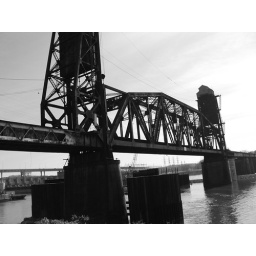
This was a bridge I was in Tennessee, as soon as I saw it I wanted to shoot it in black an.d white